Lloyd Rees

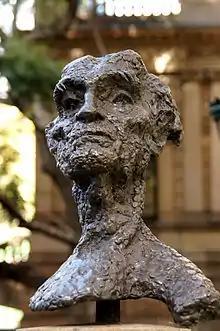
Sculpture of Lloyd Rees by Lawrence Beck at the Town Hall of Sydney, Australia

Rees first travelled to Europe in the 1920s (to meet with his then fiancée Daphne Mayo) and made sketches, including many of Paris, which were left accidentally on a bus in London at that time. While some of his works - and indeed his betrothal to Mayo - were lost, his connection with the landscapes of town and country France and Italy was to last a lifetime. Rees visited Europe again in 1953, 1959, 1966–67 and 1973, painting and sketching on all of his journeys.